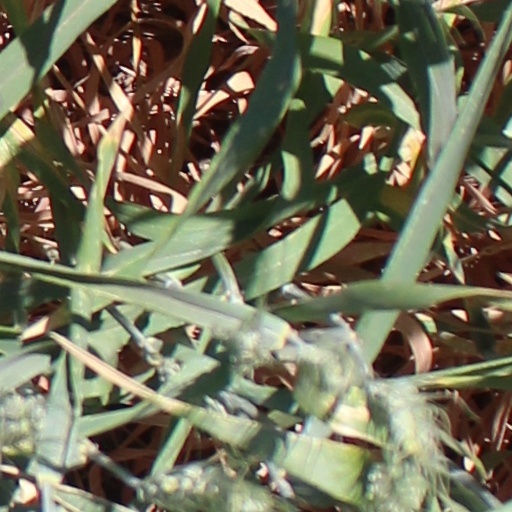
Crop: wheat